OS T1000

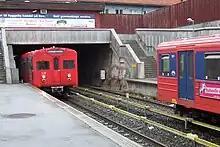
Two T1000s at Røa

In 1954, the Oslo City Council decided to build a four-line metro to the new suburbs to the east of the city center. The plans would lead to the system opening in 1966, after the conversion of the Østensjø and the Lambertseter Line of the Oslo Tramway to metro standard, and supplemented with the new Furuset and Grorud Line. The system would feature higher and longer platforms, allowing step-free access to six-car trains, automatic train protection and third rail power supply. This would make the metro incompatible with the existing tramways.